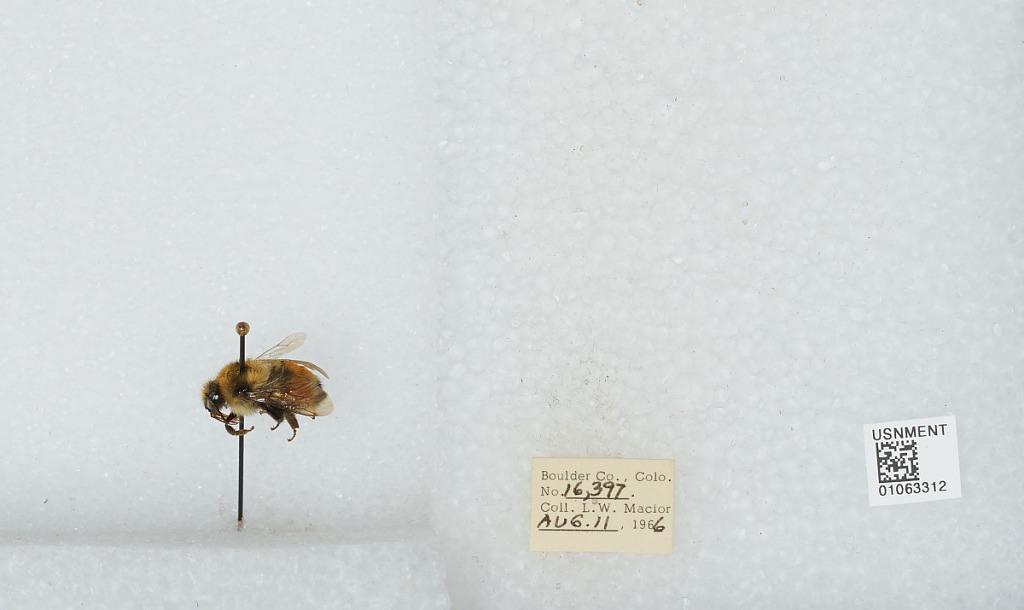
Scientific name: Bombus (Pyrobombus) bifarius Cresson
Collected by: L. Macior
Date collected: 1966-8-11
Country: United States
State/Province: Colorado
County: Boulder
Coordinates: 40.0017, -105.308